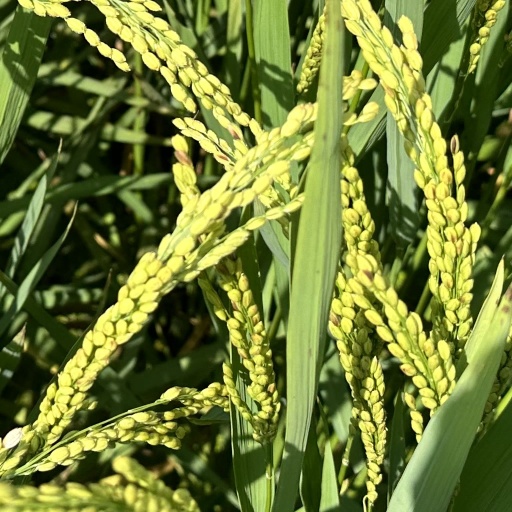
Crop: rice